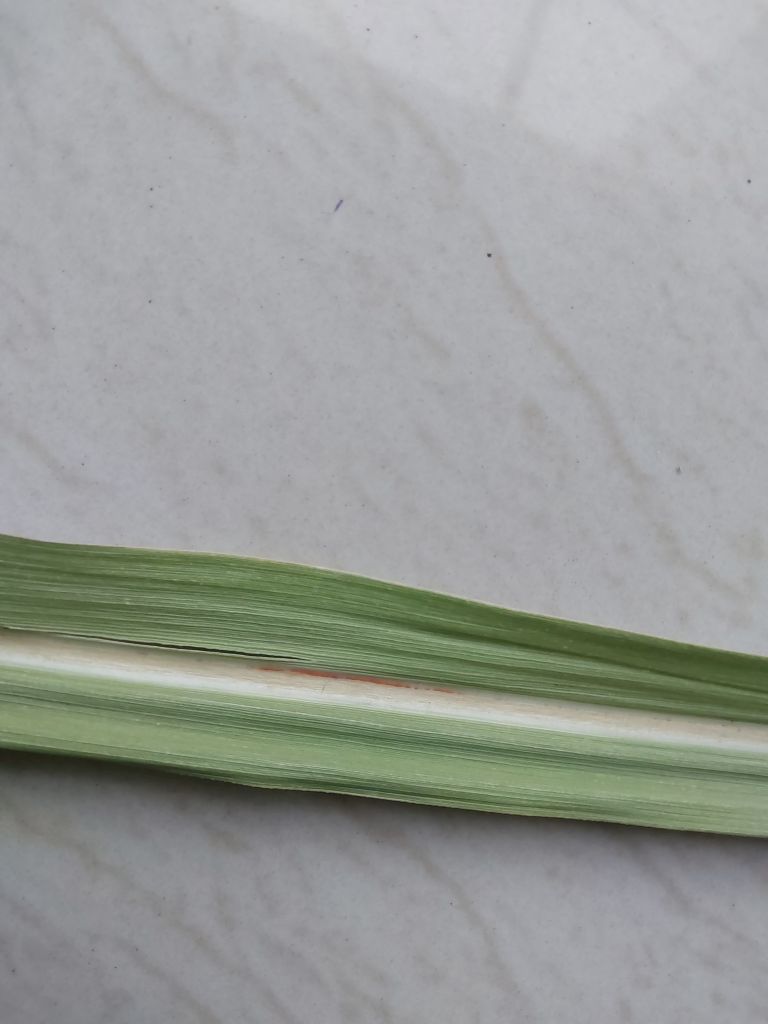
Label: Brown Spot